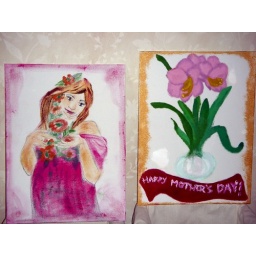
Jamila and Mina made French toast with sliced fruit and coffee in bed. Also artwork and window dressing!